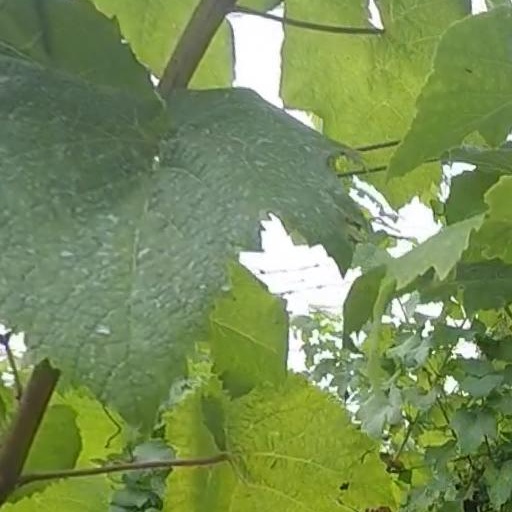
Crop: grape